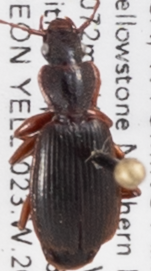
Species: Cymindis cribricollis
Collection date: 2018-07-26
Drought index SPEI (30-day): -1.348
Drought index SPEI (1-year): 1.834
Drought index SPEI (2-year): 1.01